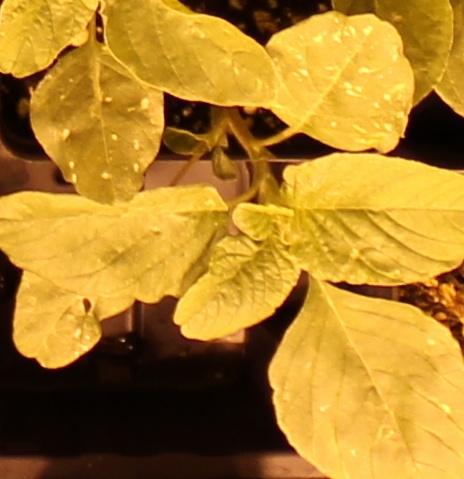
Label: Redroot Pigweed